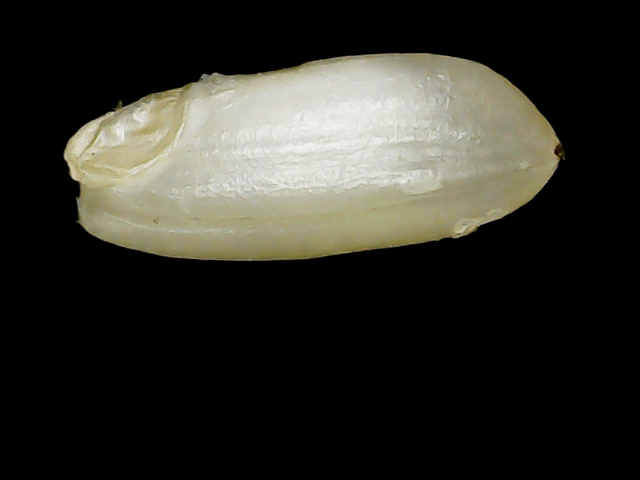
Rice variety: Binadhan10